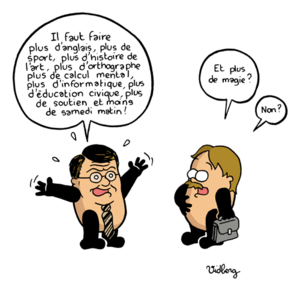
Dessin humoristique de Martin Vidberg au sujet de la réforme de l'enseignement de Xavier Darcos en 2008.
Martin Vidberg est un dessinateur et scénariste de bande dessinée, né le 20 mars 1980 à Maubeuge. Il est aussi connu sous le pseudonyme d'Everland, qu'il a utilisé à ses débuts.
Un blog BD ou bédéblog est un type de blog dont le moyen d'expression est principalement graphique et narratif. Les auteurs de blogs BD utilisent souvent la bande dessinée pour raconter des anecdotes réelles ou imaginaires de leur vie quotidienne.